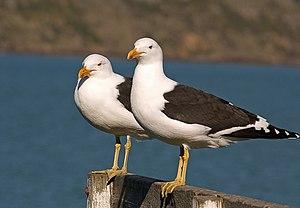
Cette liste des oiseaux au Canada provient de Bird Checklists of the World en date du mois de juillet 2018.
Punta Tombo est une réserve de faune sur la côte atlantique de la province de Chubut, en République argentine, et une des principales colonies continentales de reproduction du manchot de Magellan, située à 120 kilomètres au sud de l'embouchure du Río Chubut, où se trouvent les villes de Rawson et de Trelew.
La péninsule Valdés ou presqu’île de Valdés est une particularité côtière de la province de Chubut, en Argentine. Elle forme une portion de terre quasi-rectangulaire et unie au continent par l'isthme Carlos Ameghino. La presqu'île a été déclarée en 1999 Patrimoine mondial par l'UNESCO.